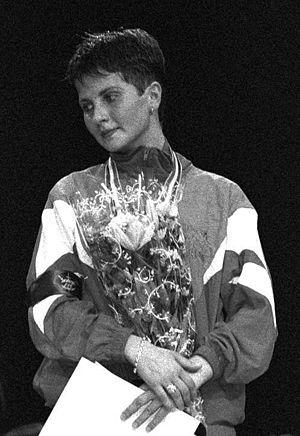
Laura Badea, née le 26 mars 1970 à Bucarest, est une escrimeuse roumaine, pratiquant le fleuret.
Le CSA Steaua Bucuresti est un club omnisports roumain, situé à Bucarest, qui dépend du ministère de la Défense roumain.